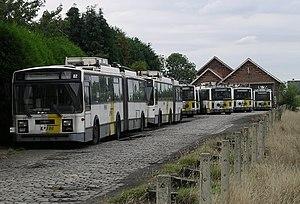
Trolleybus de Gand en Belgique réformés.
Le trolleybus de Gand était une ligne de trolleybus dans la ville de Gand située en région flamande en Belgique. Cette ligne a été exploitée de mars 1989 à mars 2009.